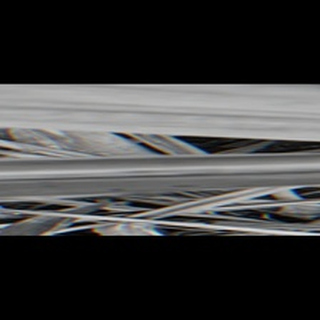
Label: sugarcane_red_rot